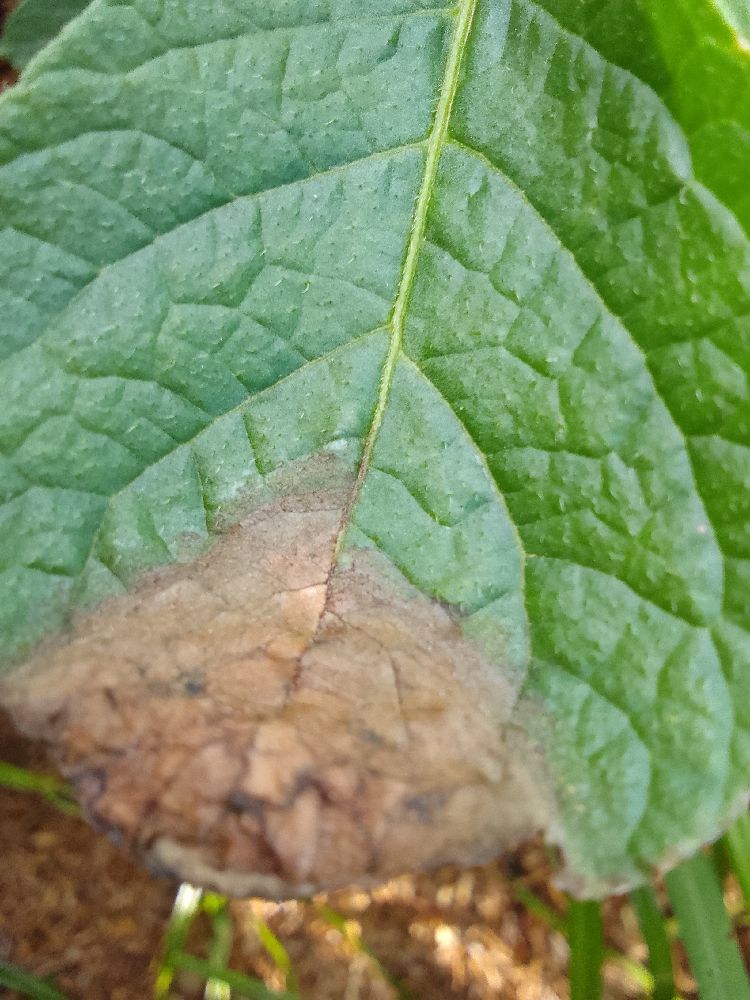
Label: Late blight